Krasnoyarsk Krai

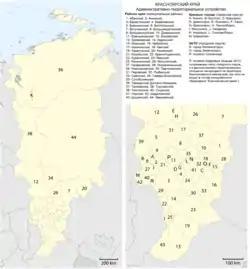

The krai is among the richest of Russia's regions in natural resources: 80% of the country's nickel, 75% of its cobalt, 70% of its copper, 16% of its coal, and 10% of its gold are extracted here. Krasnoyarsk also produces 20% of the country's timber. More than 95% of Russian resources of platinum and platinoids are concentrated in the krai.